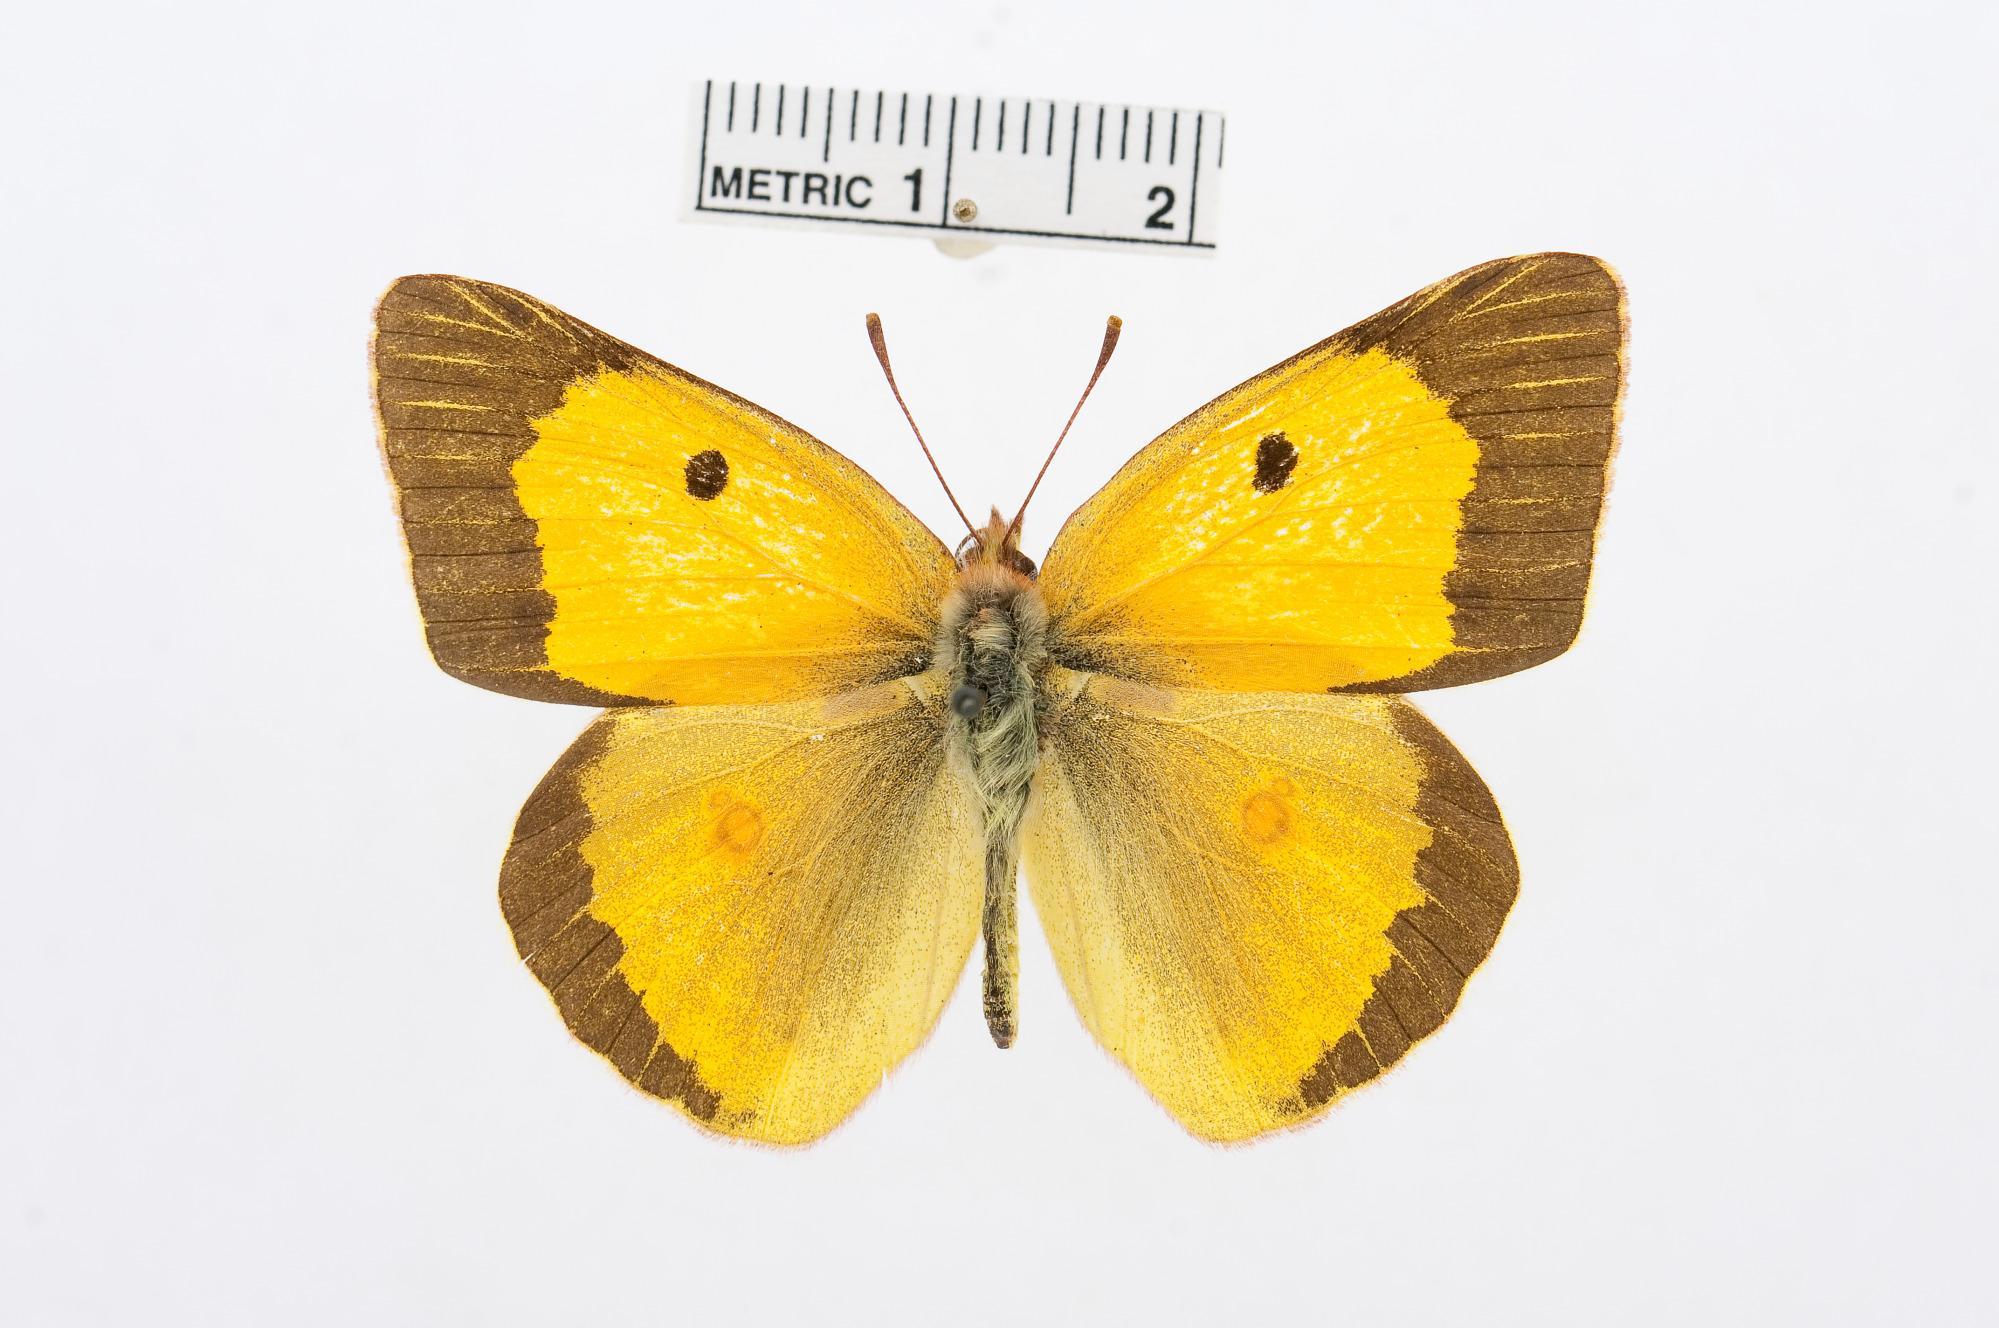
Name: Colias fieldii
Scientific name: Colias fieldii
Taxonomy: Animalia, Arthropoda, Hexapoda, Insecta, Lepidoptera, Pieridae, Coliadinae